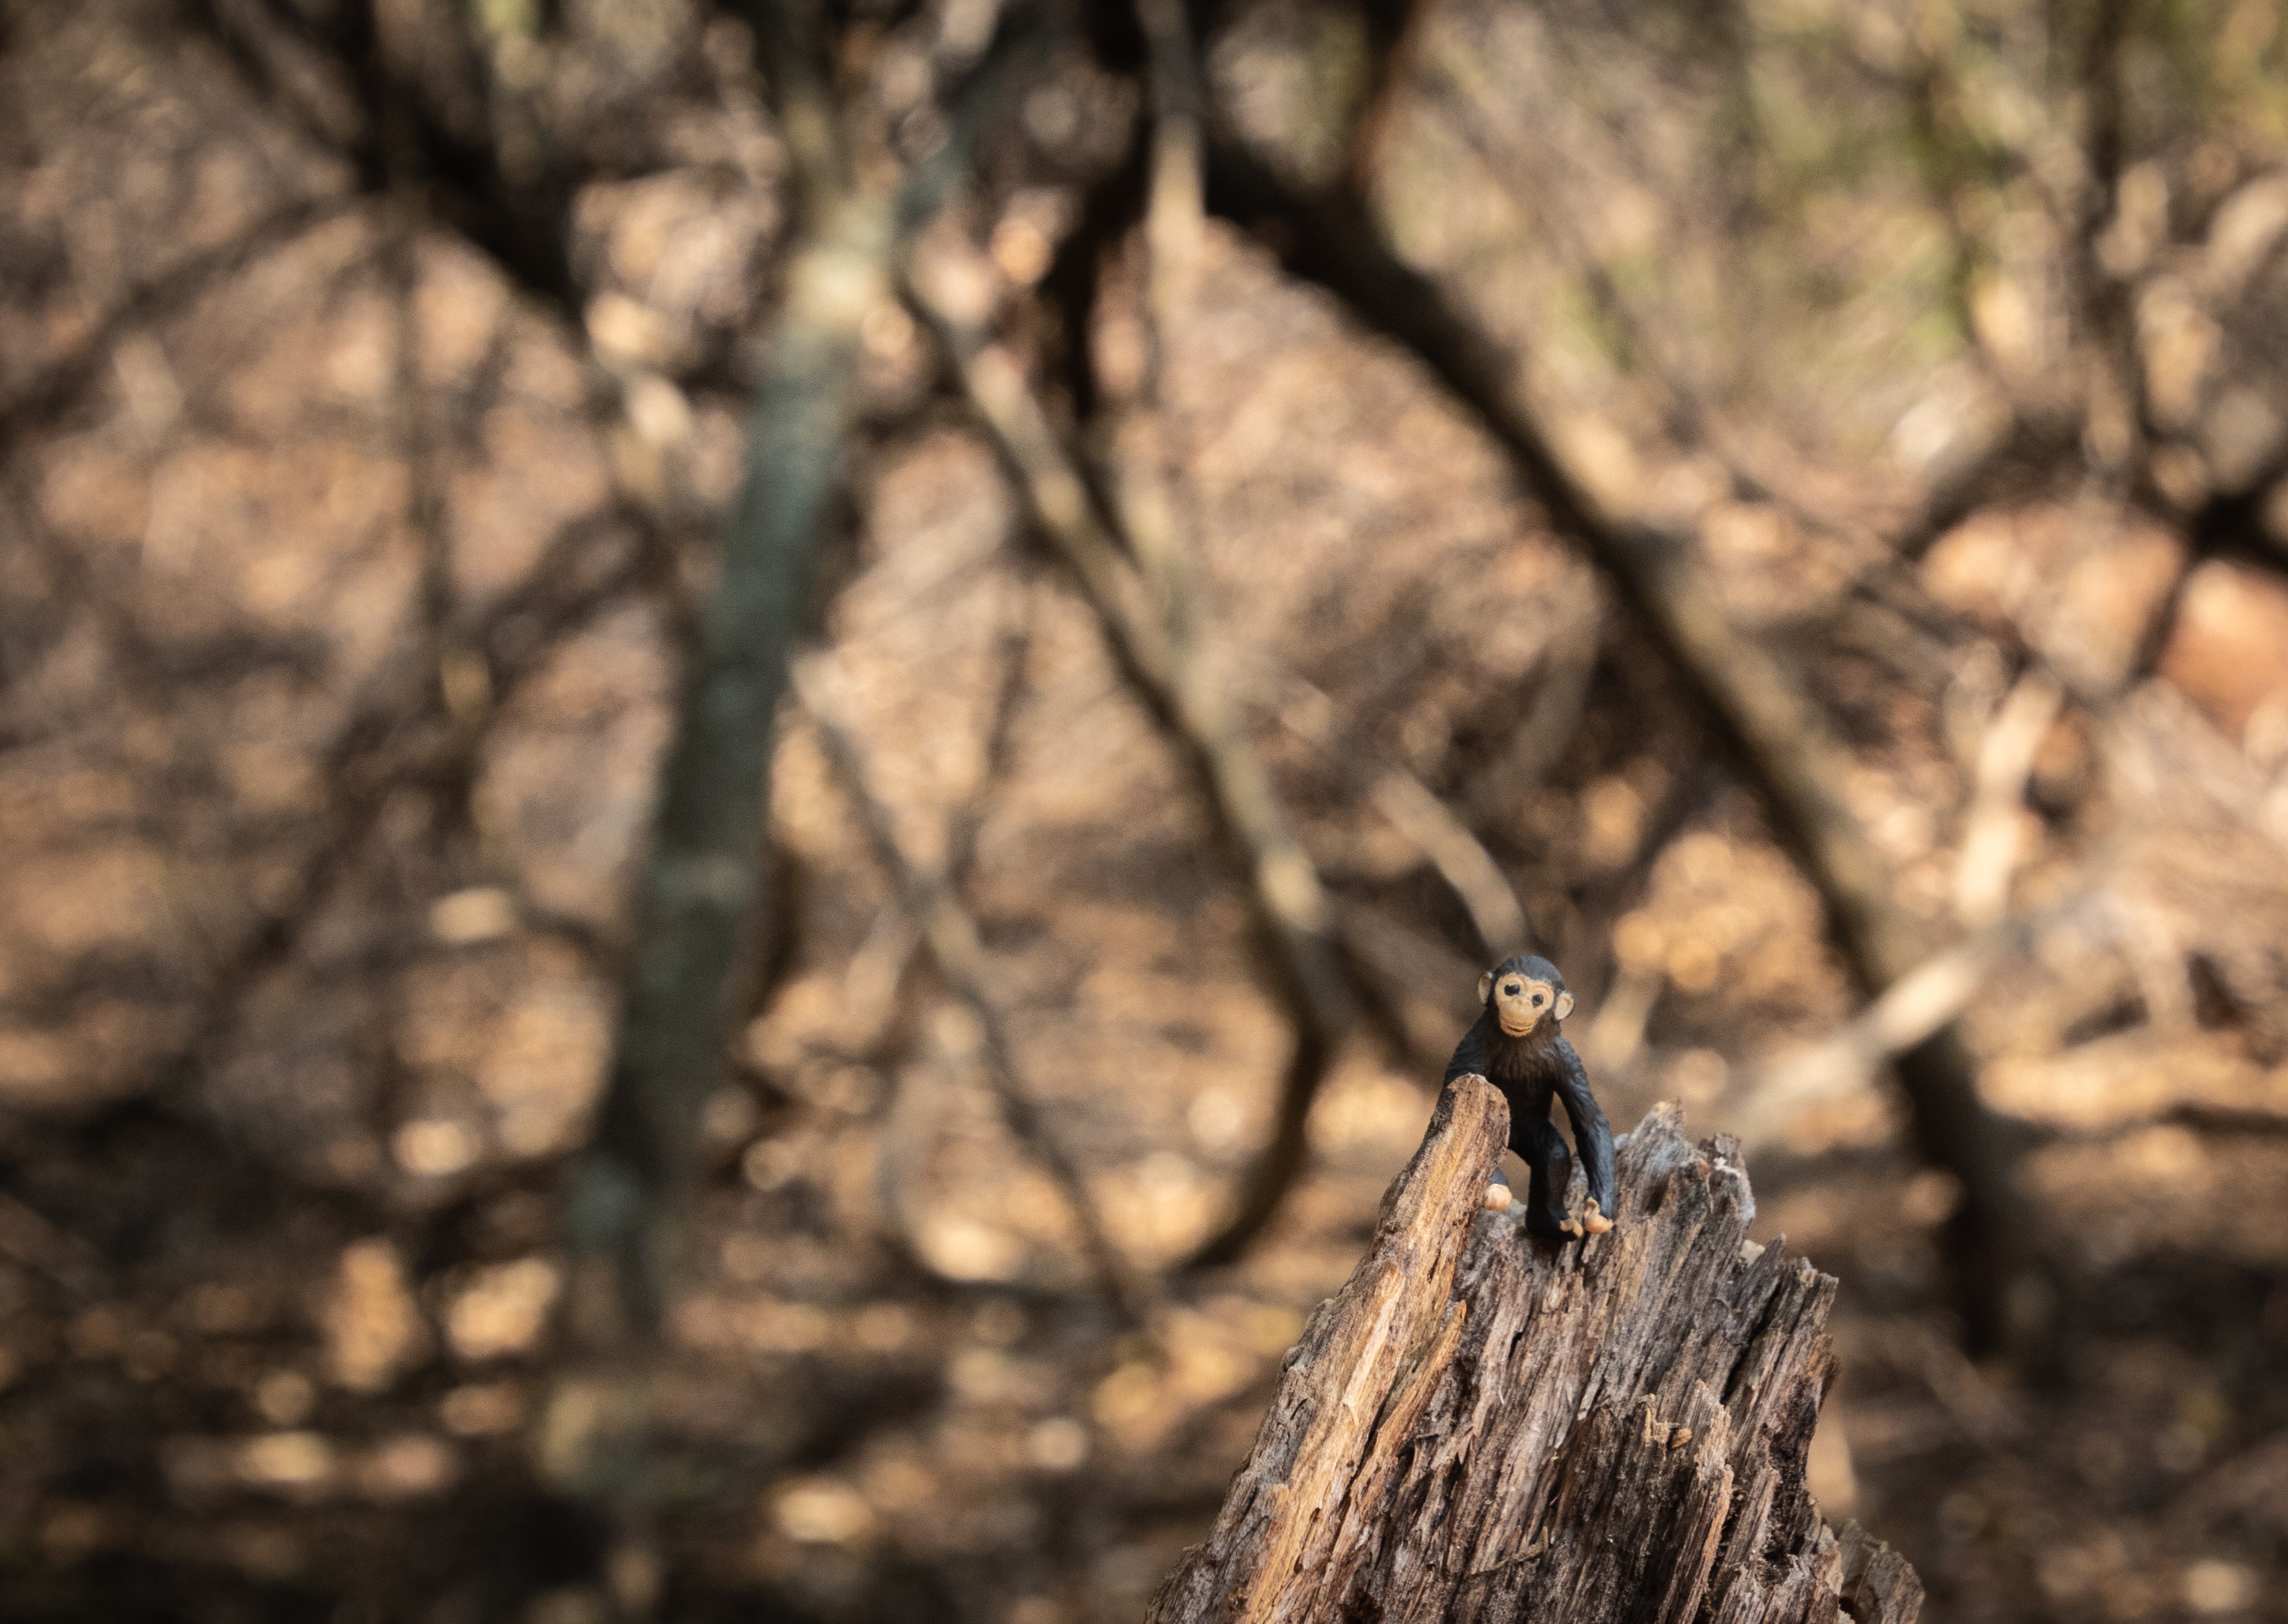
nature, tree, wood, wildlife, trunk, branch, brown, leaf, organism, plant, insect, close up, photography, adaptation, forest, macro photography, soil, twig, plant stem, state park, pest